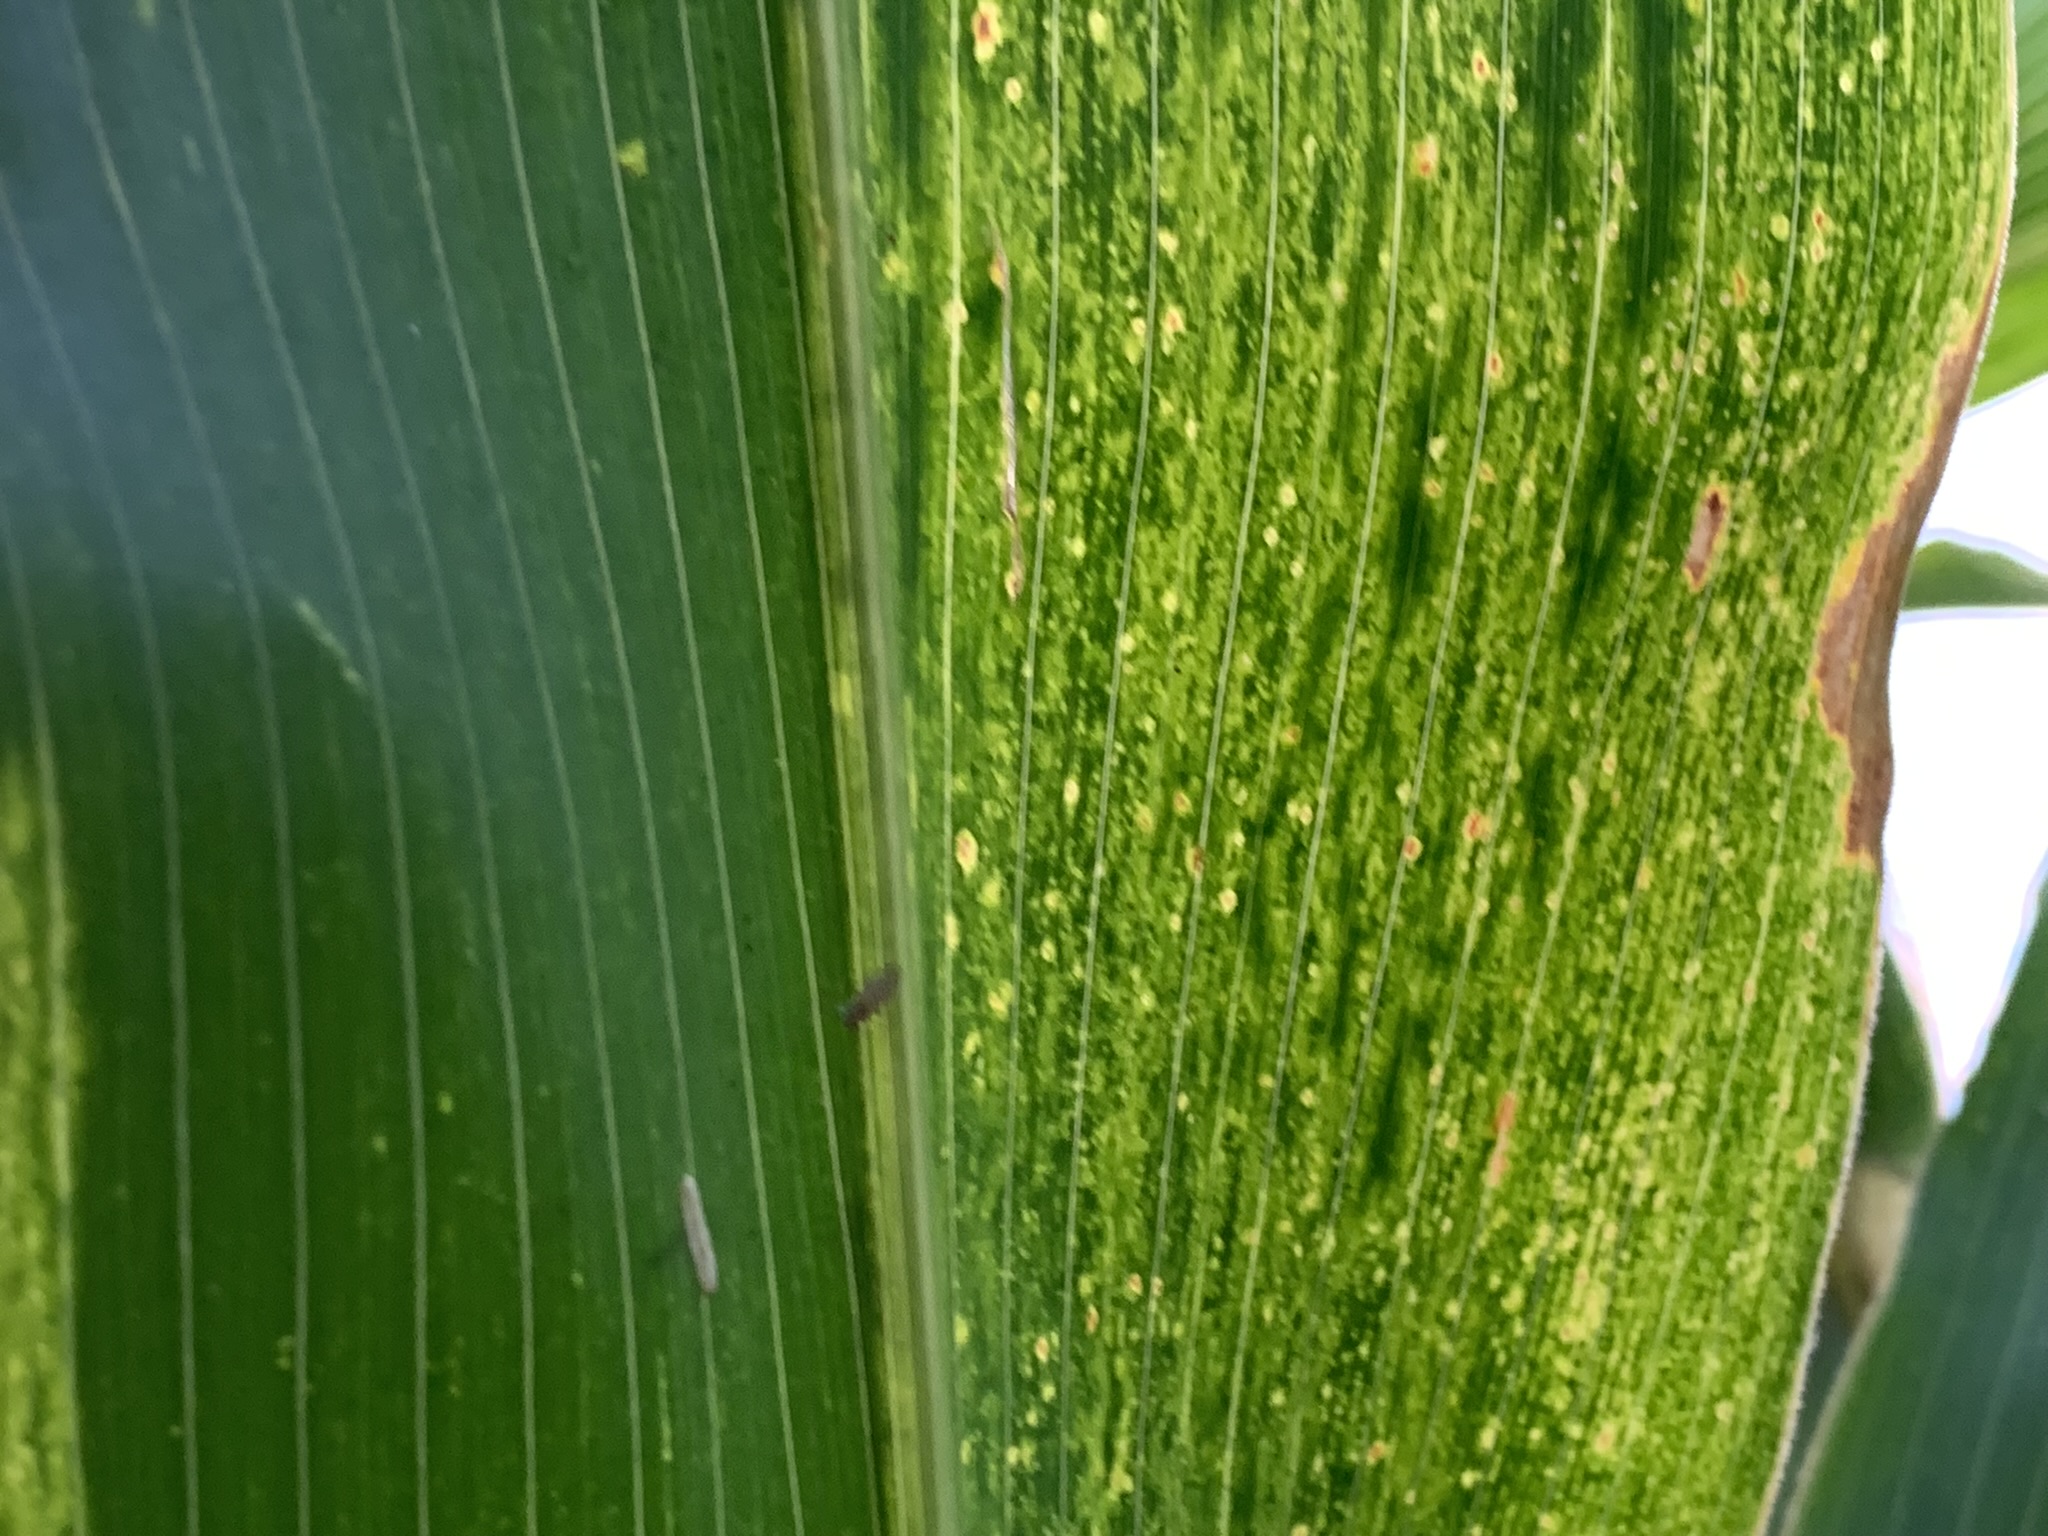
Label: MLN